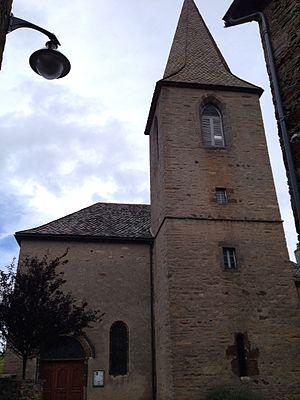
Église Notre-Dame-de-l'Assomption de La Chapelle-Laurent (façade)
L'église Notre-Dame-de-l'Assomption est une église catholique d'origine romane située à La Chapelle-Laurent, dans le département français du Cantal et la région Auvergne-Rhône-Alpes.